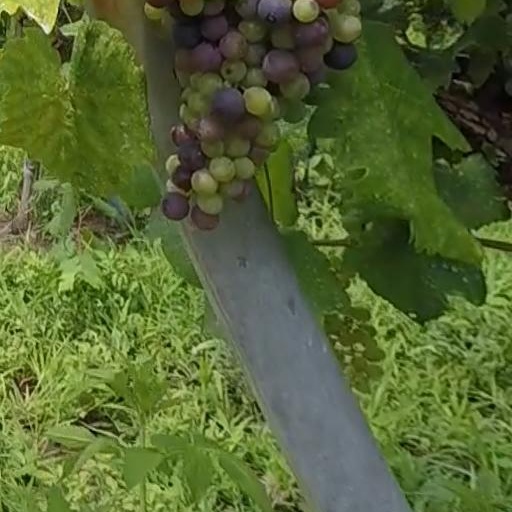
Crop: grape